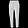
Label: Trouser